Long Sault Parkway

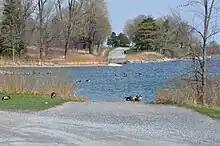
"An abandoned roadway disappears under water, reappearing in the background on the opposite shore."

Dickinson Island, named after the inundated village of Dickinson's Landing, is connected to Heriot Island, named for British army officer Frederick Heriot, by the only other bridge along the parkway aside from the two which connect the island chain to the mainland. The remaining islands are interconnected by causeways. Vankoughnet Island is named after Philip VanKoughnet, who was instrumental in the building of the Cornwall Canal. At Phillpotts Island, honouring canal engineer Lieutenant R.E. Phillpotts, the old alignment of Highway2 surfaces above the St. Lawrence River. The parkway briefly follows the old highway alignment as it crosses to Macdonnell Island north of the submerged Lock 21. On Macdonnell Island, named for Bishop of Upper Canada Alexander Macdonell, the parkway gradually curves northward as it passes an information booth for The Lost Villages and Save Ontario Shipwrecks, as well as the Lock 21 and Camp Carp campsites.